Delos A. Blodgett House

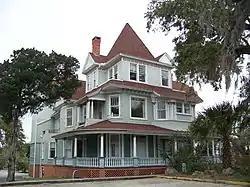

The Delos A. Blodgett House (also known as 8VO4385) is a historic house located at 404 Ridgewood Avenue in Daytona Beach, Florida.